Anhangueridae

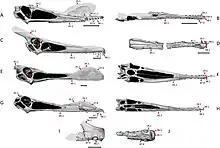
Skull comparisons between different anhanguerians, notice the ornithocheirids "Caulkicephalus" (D), "Tropeognathus" (E and F) and "Uktenadactylus" (I and J)

Among toothed pterodactyloids, anhanguerids were the largest; they were also among the most successful and widely distributed pterosaurs. Anhanguerids were characterized by long jaws with spike-like teeth. Anhanguerid wingspans varied in size, with smaller species having wingspans of approximately , while giant morphs reached wingspans of up to or more. Specimen NHMUK R481, a specimen that belongs to the species "Coloborhynchus capito", the largest toothed pterosaur, had a wingspan that may have reached . However, in 2013, a specimen referred to the genus "Tropeognathus" (MN 6594-V), a possible anhanguerid), was calculated to have had a normal wingspan of , with another calculated maximum wingspan reached , indicating that the wingspans of toothed pterosaurs could exceed .